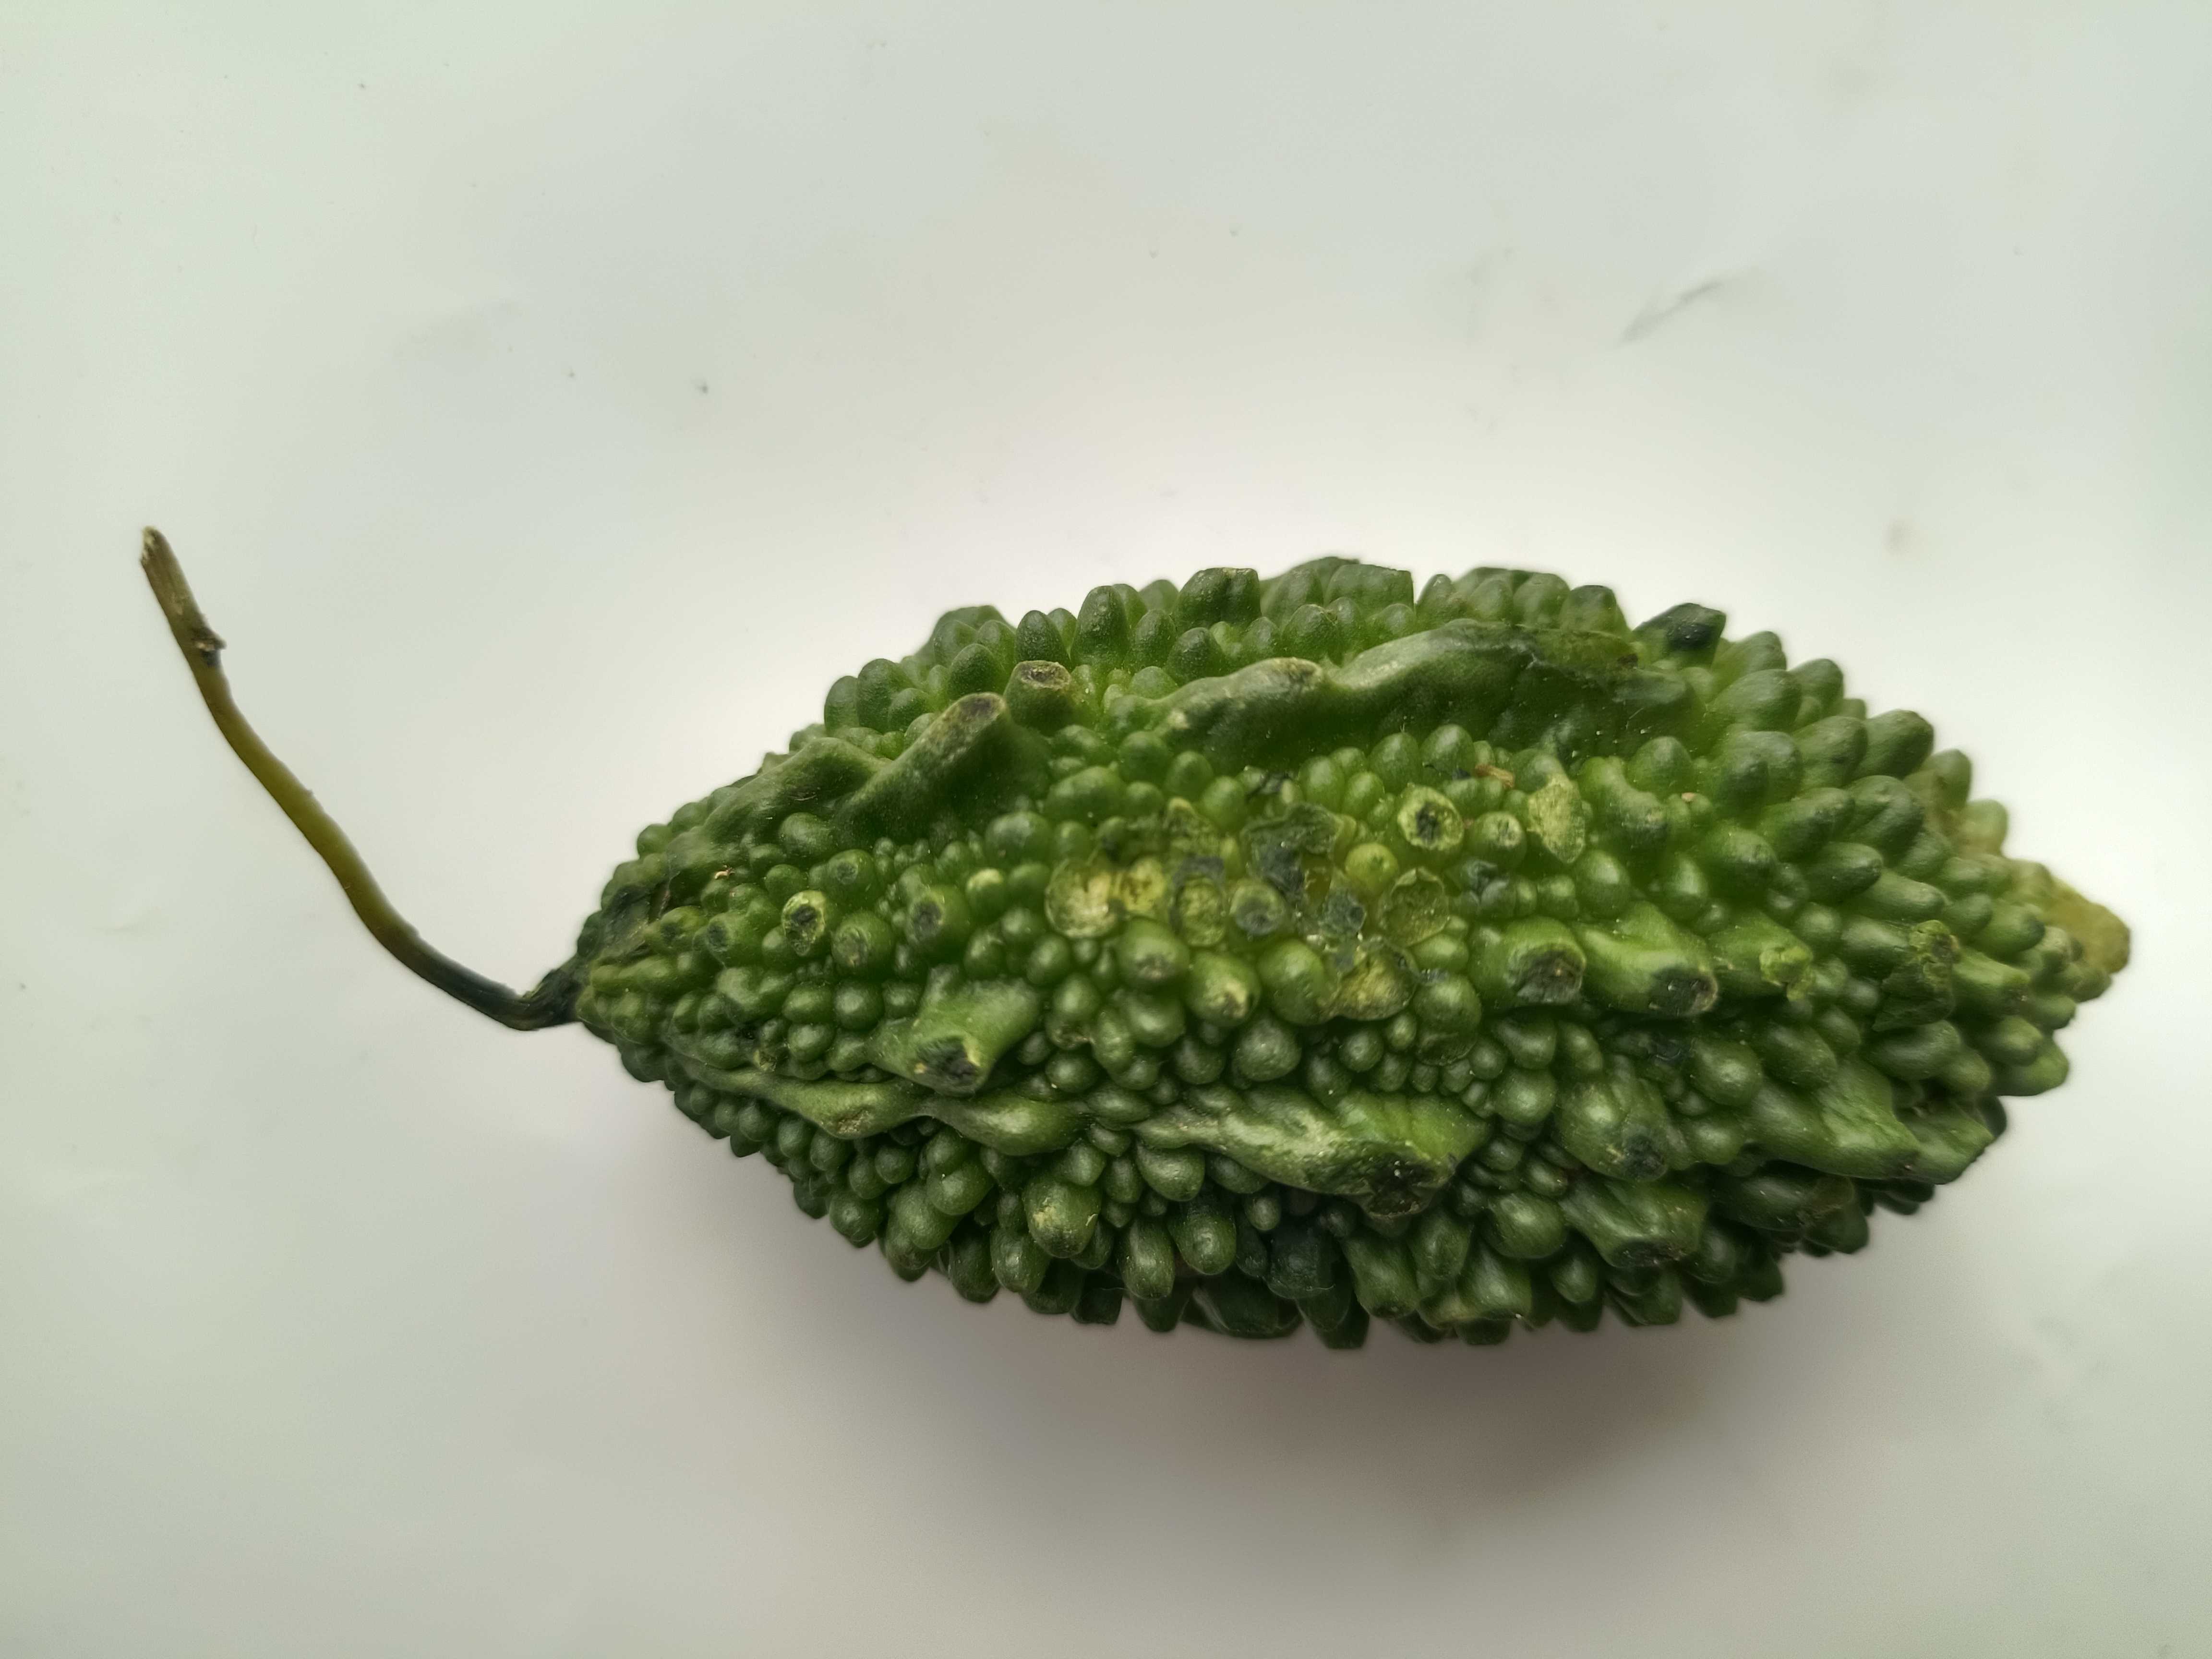
Label: Momordica charantia